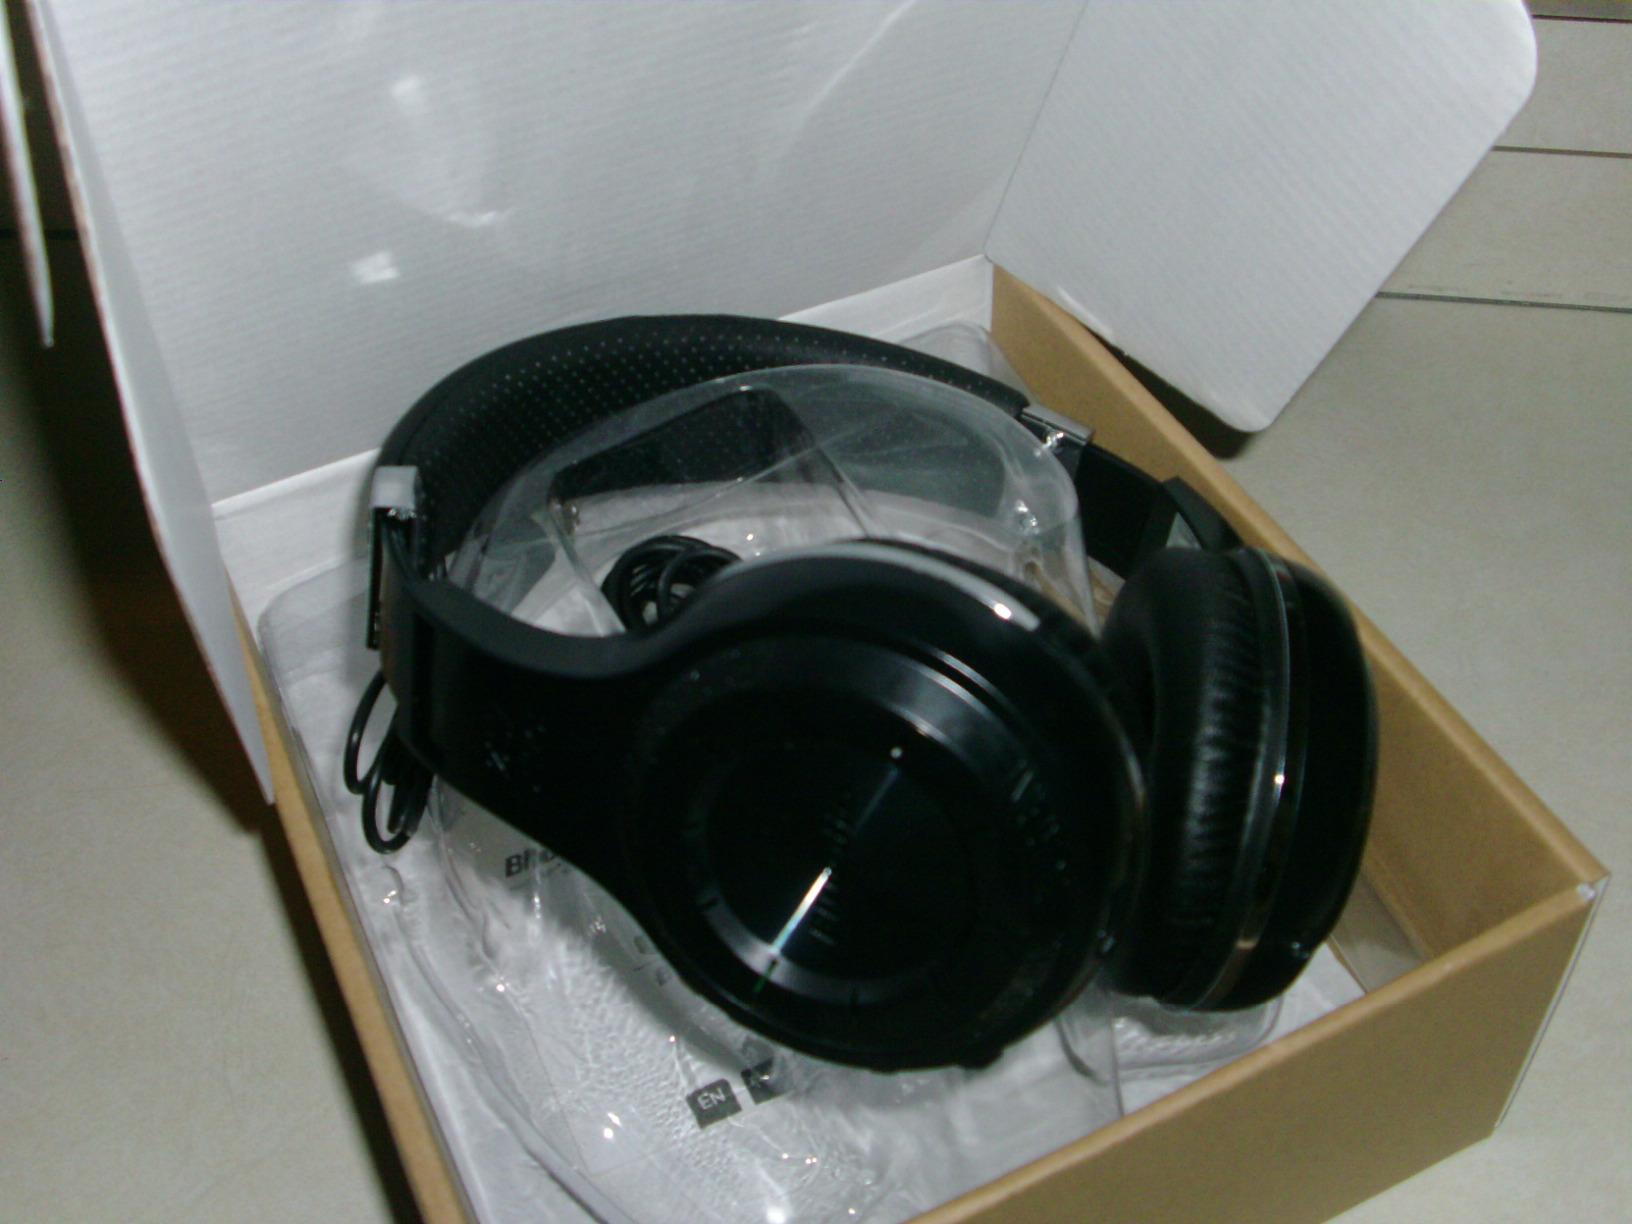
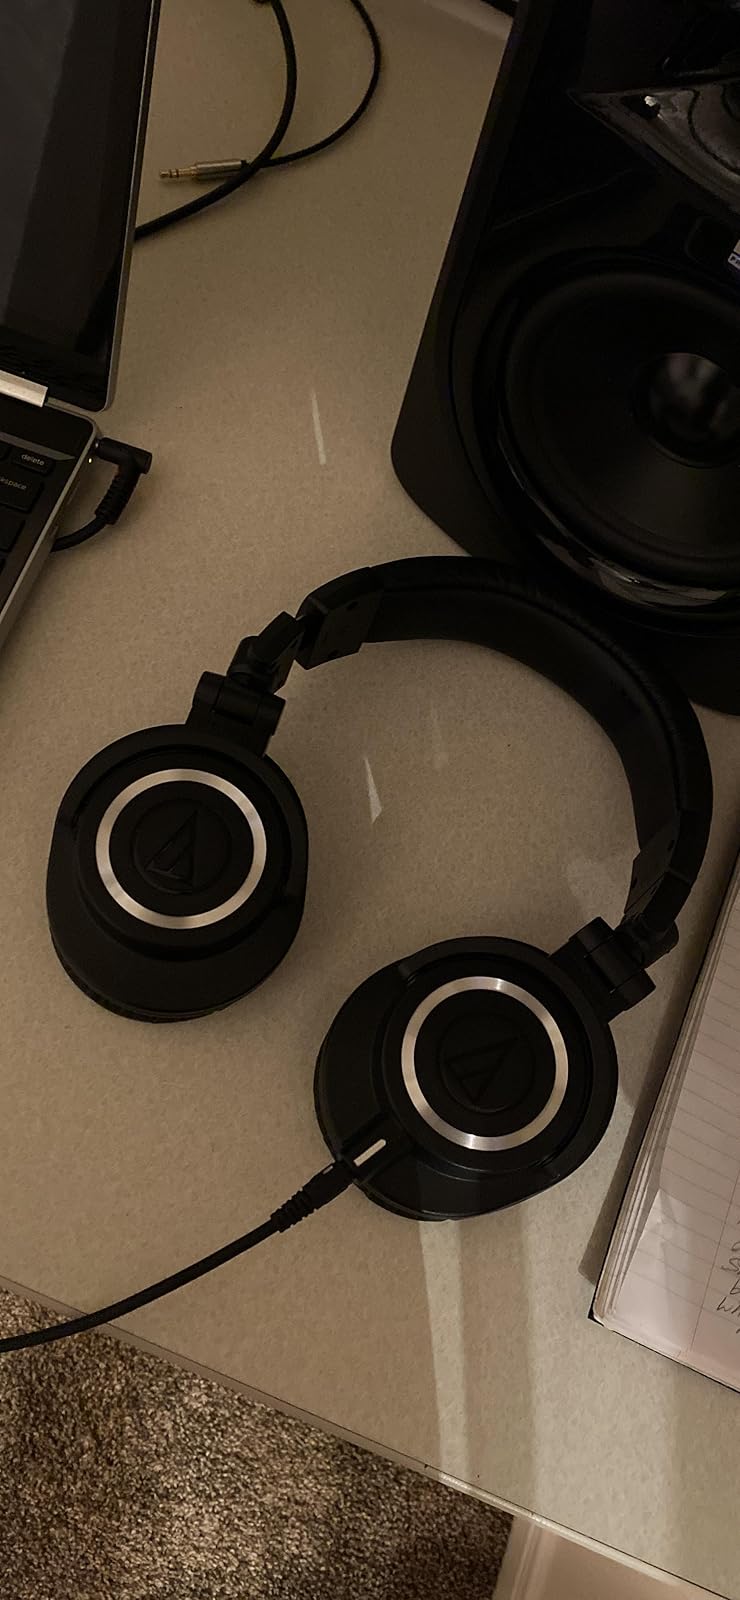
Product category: headphones
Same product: no